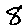
Label: 8